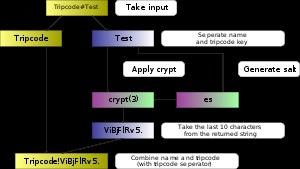
Un imageboard est un type de forum internet qui repose principalement sur le partage d'images. Les premiers imageboards ont été créés au Japon, et de nombreux imageboards anglophones sont centrés sur la culture japonaise. Ils sont basés sur le concept des textboards.